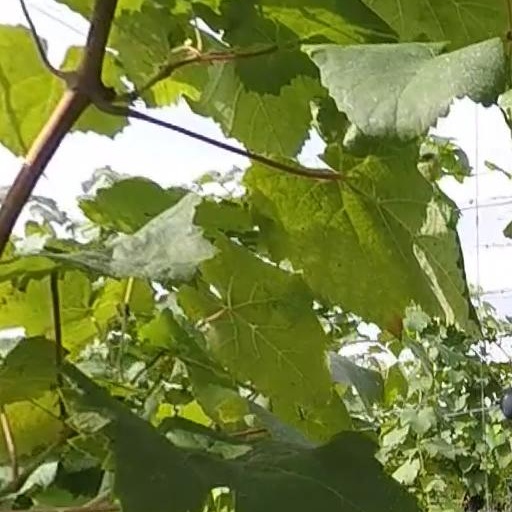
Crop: grape